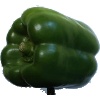
Label: green_pepper